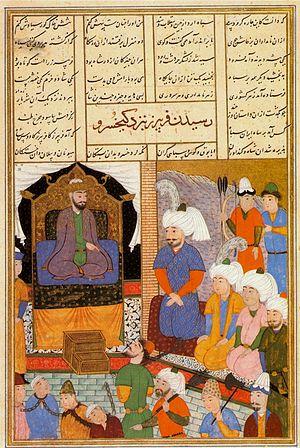
Les thèmes de la miniature persane sont pour la plupart liés à la mythologie persane et à la poésie. Les artistes occidentaux ont surtout découvert la miniature persane au début du XXᵉ siècle. Les miniatures persanes utilisent de la géométrie pure et une palette de couleurs vives. L'aspect particulier de la miniature persane réside dans le fait qu'elle absorbe les complexités et qu'elle réussit étonnamment à traiter des questions comme la nature de l'art et la perception dans ses chefs-d'œuvre.